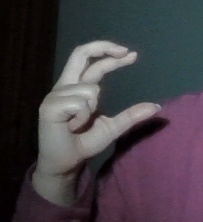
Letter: thal